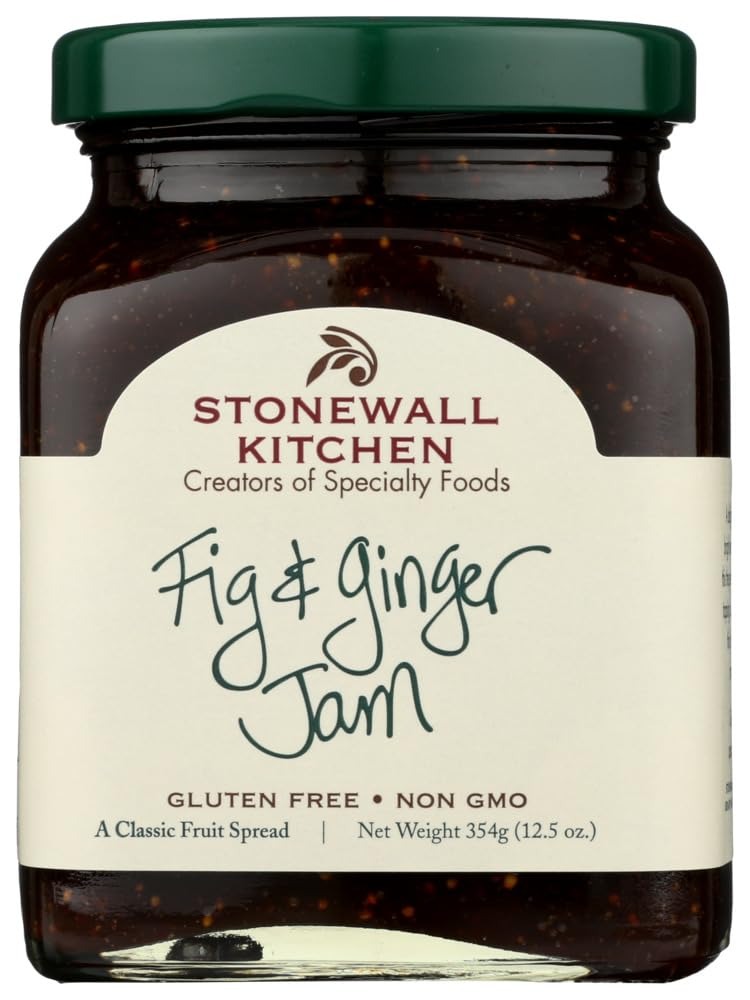
Item Name: Stonewall Kitchen Jam, Fig and Ginger, 12.5 Ounce Pack of 3 (3)3
Bullet Point 1: Delicious hand-crafted taste
Bullet Point 2: Gluten-free
Bullet Point 3: Pack of 3
Bullet Point 4: Ginger may help digestion and circulation
Bullet Point 5: Mad in USA
Product Description: This delightful blend of rich figs, tart lemons and lively ginger make our fig and ginger jam a perfect choice for a sophisticated breakfast topping on scones. Add deep and interesting flavors to your sautes, or use as a flavorful base for marinades and glazes. Delicious hand-crafted taste. Ginger may help digestion and circulation.
Value: 3.0
Unit: Count

Price: 14.73